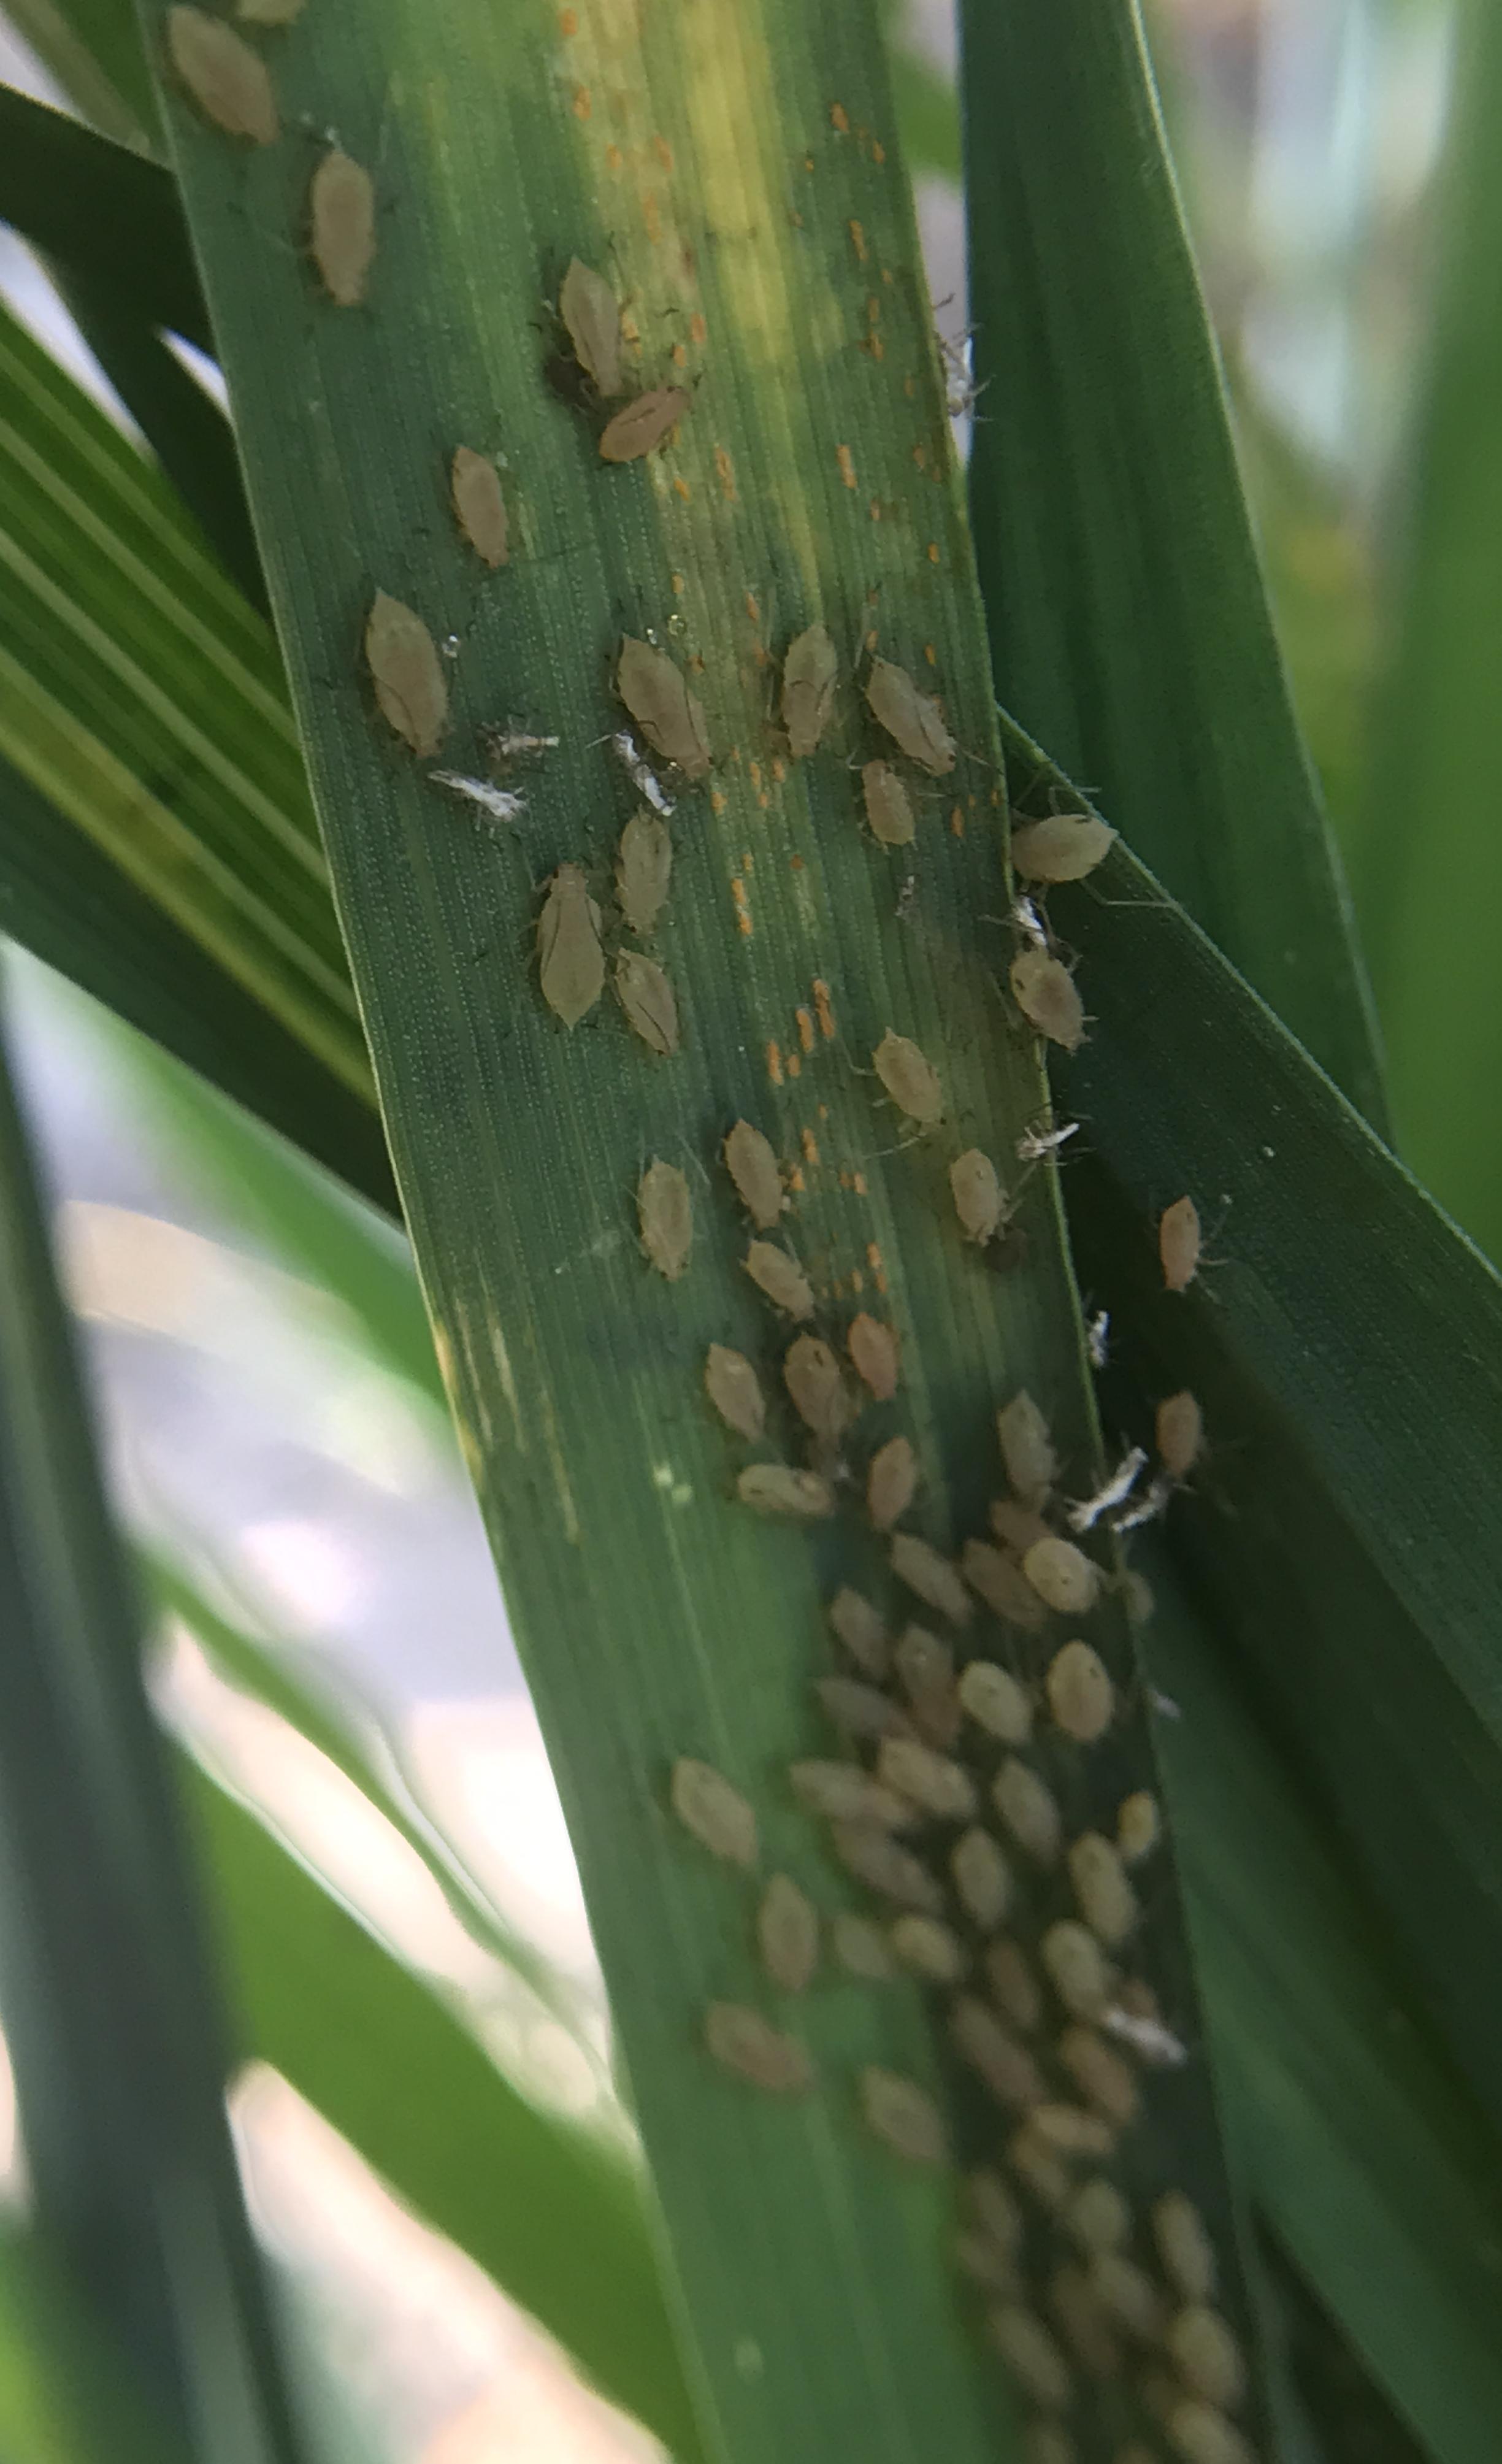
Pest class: english_grain_aphid